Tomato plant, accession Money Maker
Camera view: vertical (180 deg); turntable rotation: 270 degrees
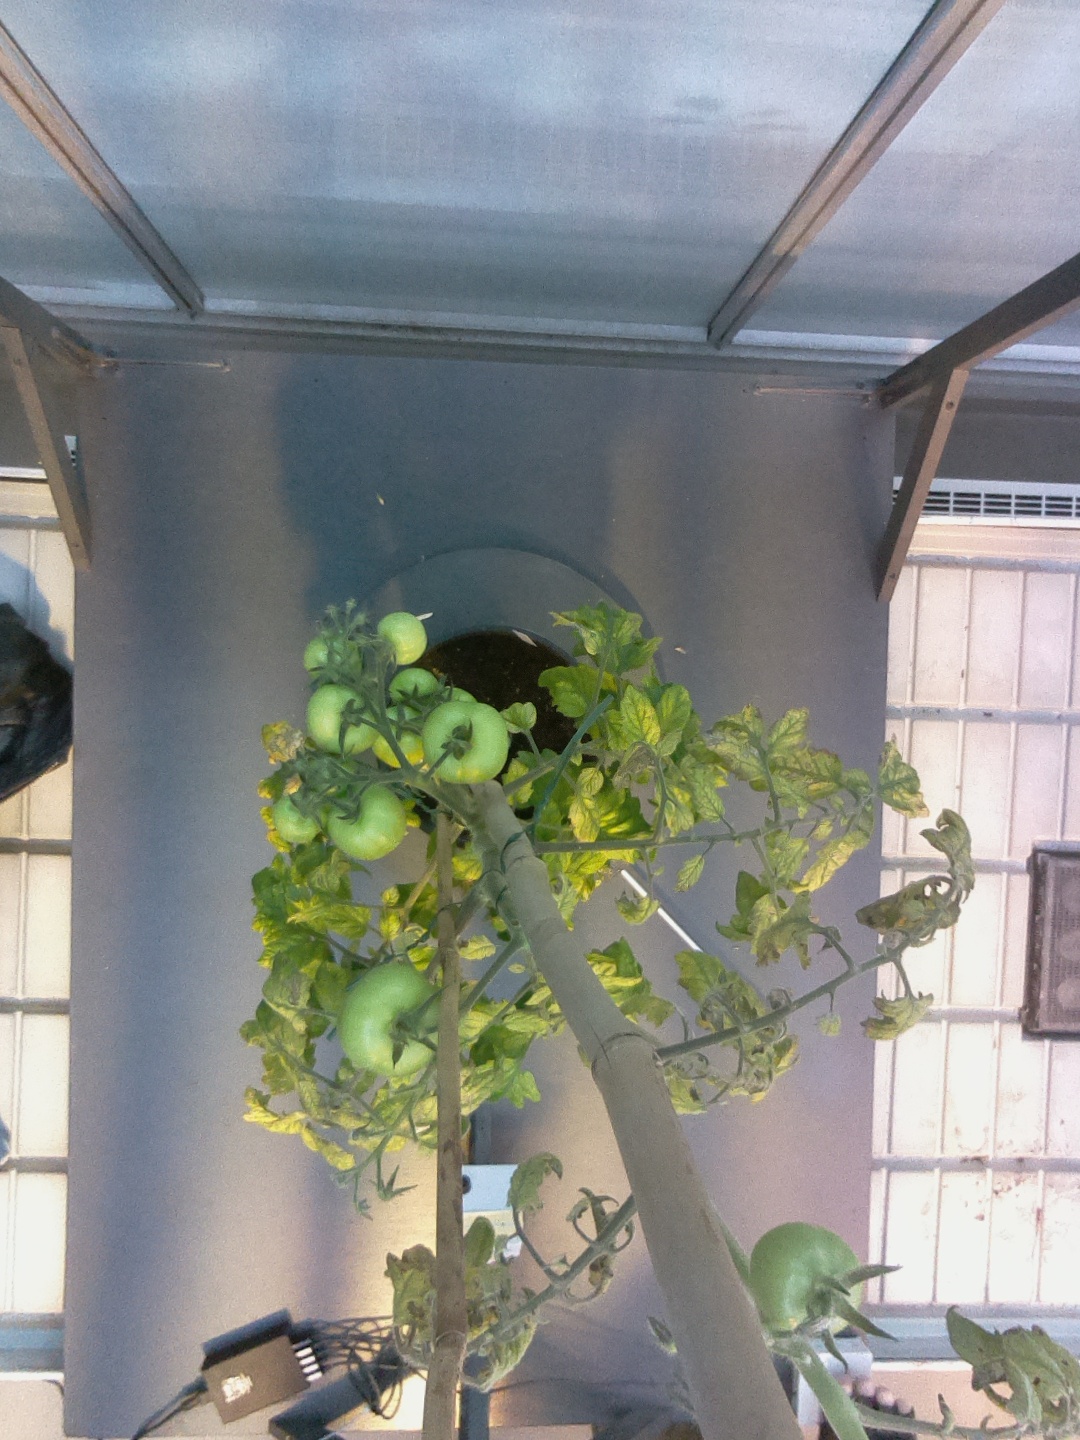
BBCH growth stage 78: 80% -90% of final fruit size